Santa Bàrbara Castle

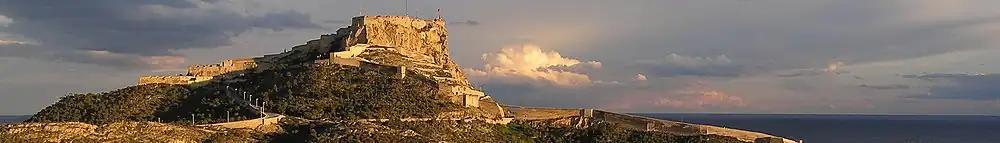

The castle was bombarded in 1691 by a French squadron. During the War of the Spanish Succession, it was held by the British for three years. In 1873, it was bombarded, along with the city, by the "cantonalistas" from the frigate "Numancia".